Francis Lathrop

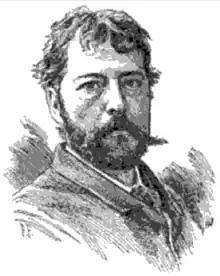

Francis Augustus Lathrop (June 22, 1849 – October 18, 1909) was an American decorative artist known for his creation of stained glass and other decorative works in churches and university chapels in the United States.